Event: Nepal Earthquake
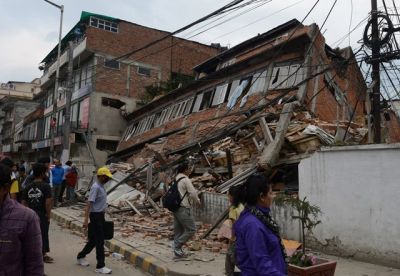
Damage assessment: damage